Randwick City Council

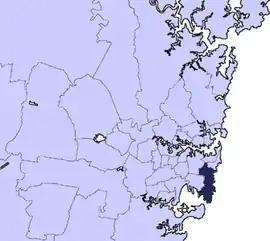
Location in Metropolitan Sydney

The City of Randwick is a local government area in the Eastern Suburbs of Sydney, New South Wales, Australia. Randwick is the second-oldest local government area in New South Wales after the City of Sydney being established by proclamation in the New South Wales Government Gazette on 23 February 1859 as the Municipality of Randwick. It comprises an area of and as per the had a population of .